Chevrolet Corvette (C1)

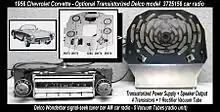
Options in 1956-57 included a car radio that featured both transistors –cutting-edge technology at that time – and a vacuum tube

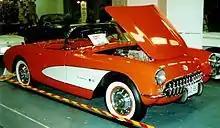
Fuel-injected 1957 convertible

The 1956 Corvette featured a new body, with real glass roll-up windows and a more substantial convertible top. The straight-6 engine was discontinued, leaving only the V8. Power ranged from . The standard transmission remained the 3-speed manual with an optional 2-speed Powerglide automatic. Other options included power assisted convertible top, a removable hardtop, power windows, and a "then-leading edge" signal-seeking partially transistorized Delco car radio. A high-performance camshaft was also available (as RPO 449) with the engine.